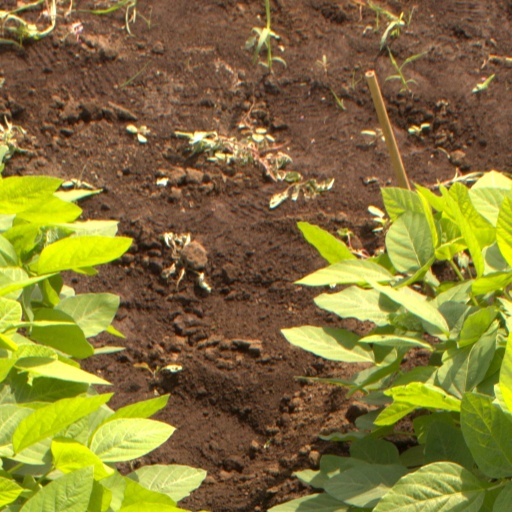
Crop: soybean